Toronto Paramedic Services

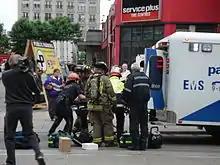
Paramedics prepare to transport patient.

Service is provided to a residential population of approximately 3.2 million people, which rises to approximately 5 million on most business days.